Silas Mumford Site

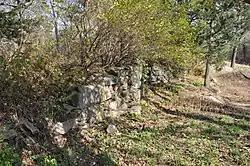

The Silas Mumford Site, also known as the Tappan Site and RI-705, is a historic archaeological site in South Kingstown, Rhode Island. Located in the northwestern part of the town, it includes a 19th-century homestead with an extensive household midden.